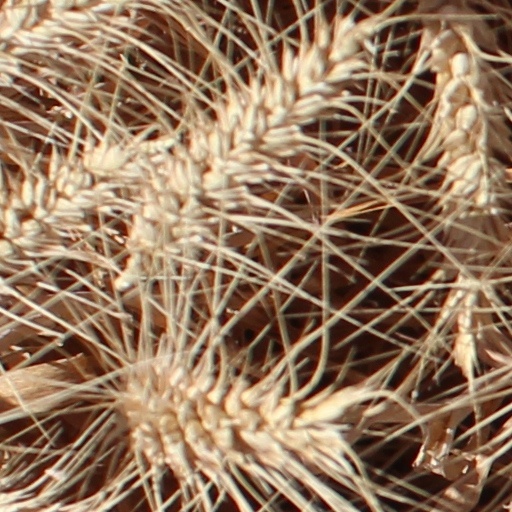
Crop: wheat